Geoffrey Thompson (British Army officer)

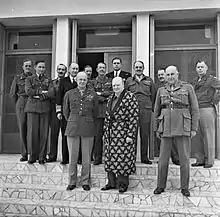
A convalescent Winston Churchill meets the outgoing and incoming Supreme Commanders in the Mediterranean, Dwight D. Eisenhower, to Churchill's right, and Henry Maitland Wilson, to his left. Behind them stand (from left to right), John Whiteley, Air Marshal Arthur Tedder, Brigadier G. S. Thompson, Admiral Sir John Cunningham, unknown, Sir Harold Alexander, Captain M. L. Power, Humfrey Gale, Leslie Hollis, and Eisenhower's chief of staff, Walter Bedell Smith.

In 1945 Winston Churchill ordered the planning of "Operation Unthinkable", to launch an offensive against the Soviet Forces after the defeat of Germany to wrest Eastern Europe from the Soviet Union. Thompson was asked to create a plan to push back the Soviet Forces into Poland. The plan could only muster some 47 UK and US Divisions against 170 Soviet ones and controversially sought to rearm Wehrmacht and SS troops to close the gap. Widespread opposition from the UK Chiefs of Staff eventually saw it shelved. He was awarded the Legion of Merit by the United States in 1947.